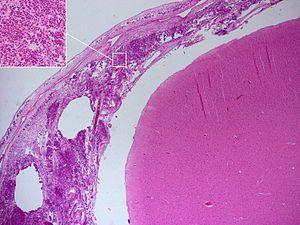
La méningite est une maladie caractérisée par une inflammation des méninges, les enveloppes du névraxe. Cette inflammation peut être due à une infection par un virus ou une bactérie par exemple, et moins souvent par un médicament. La méningite peut menacer le pronostic vital en raison de la proximité immédiate des méninges et de l'encéphale ; il s'agit d'une urgence. C'est essentiellement le fait des méningites bactériennes, plus rares, tandis que les méningites virales, plus fréquentes, sont en principe bénignes.